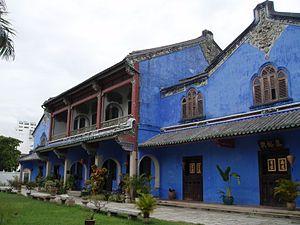
La Cheong Fatt Tze Mansion, aussi dénommée The Blue Mansion est un ancien hôtel particulier situé dans la ville de George Town en Malaisie. Aujourd'hui la demeure a été transformée en hôtel-musée. En 2016, un restaurant a ouvert ses portes au rez-de-chaussée.